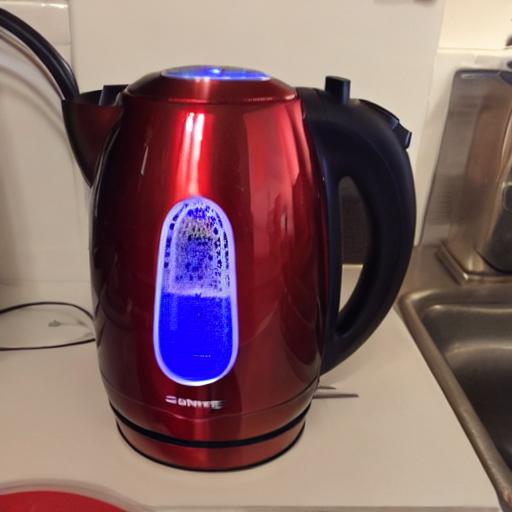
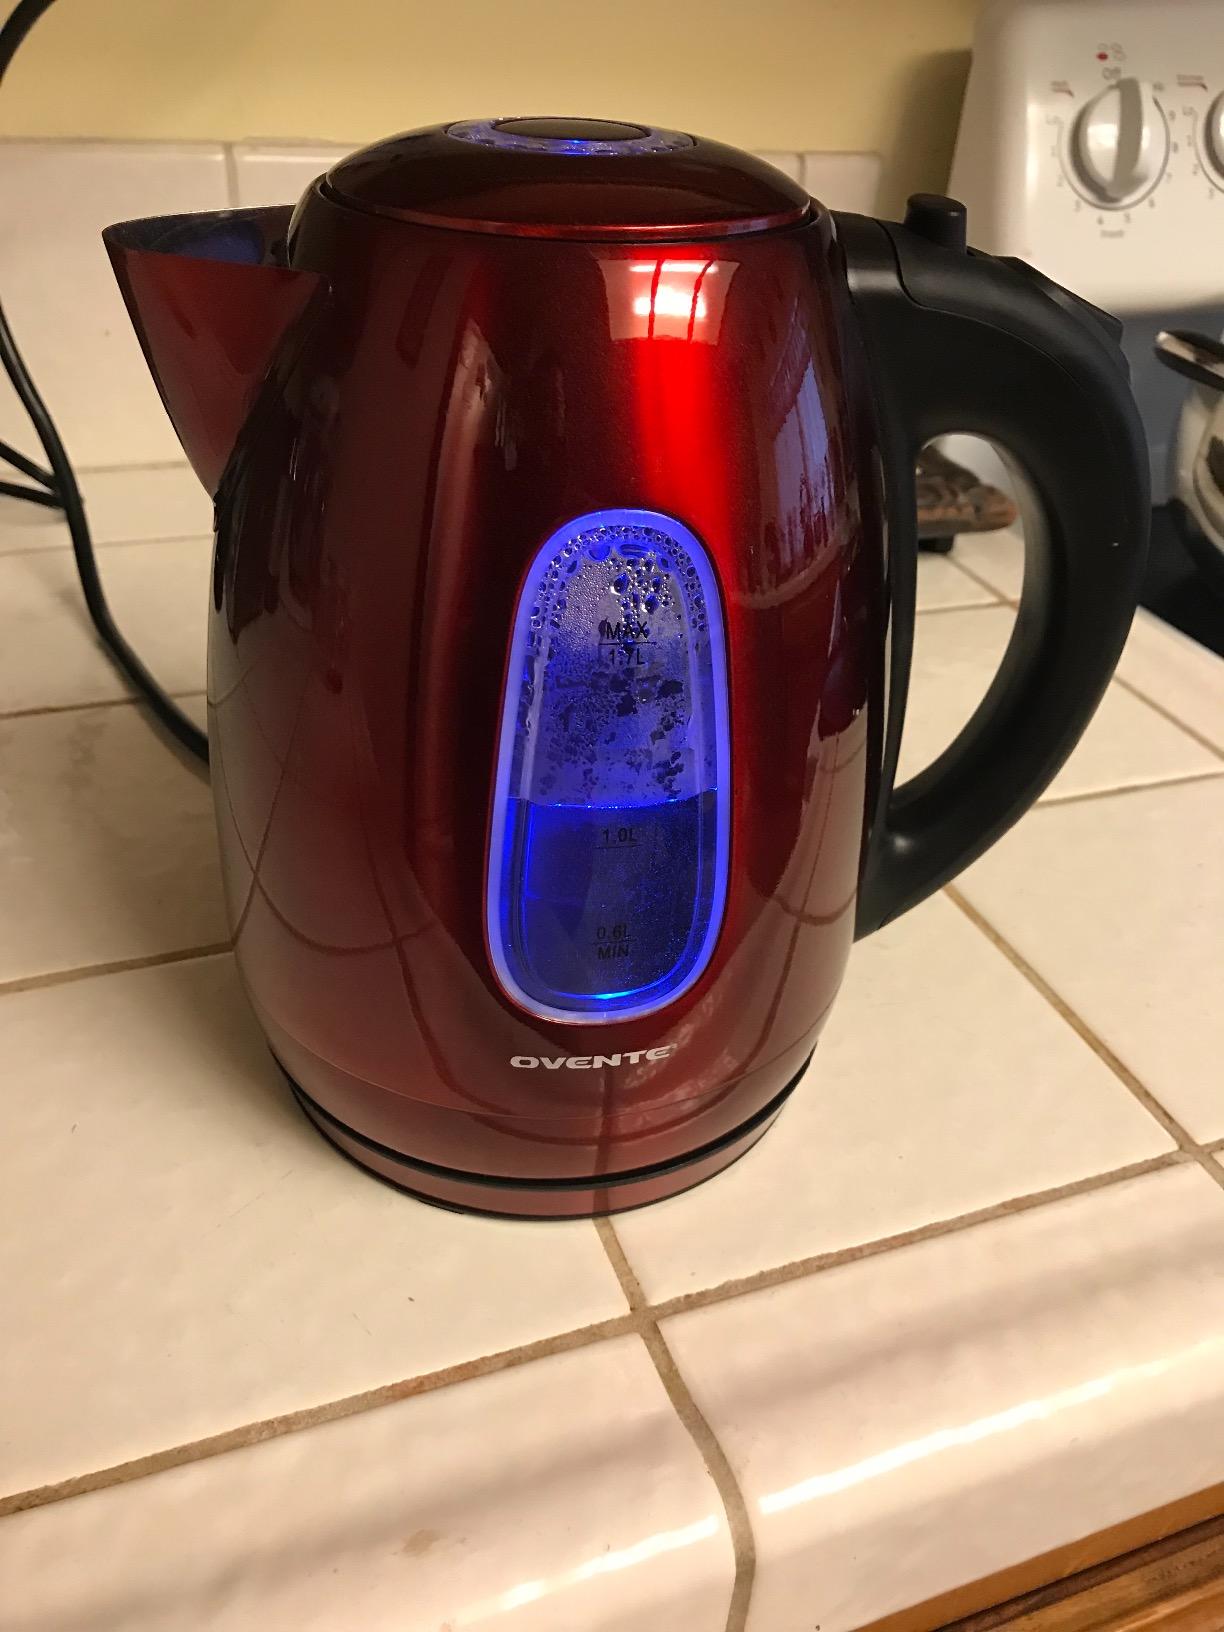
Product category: items_kettle
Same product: no